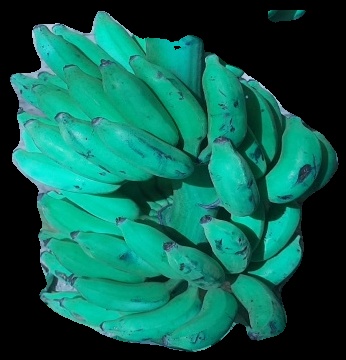
Variety: elakki-bale
Grade: grade3